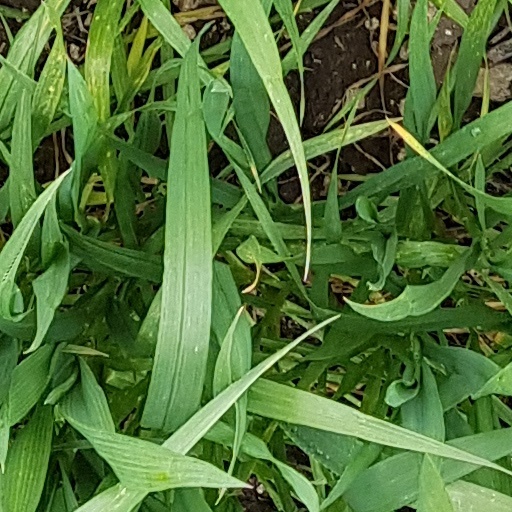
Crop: wheat